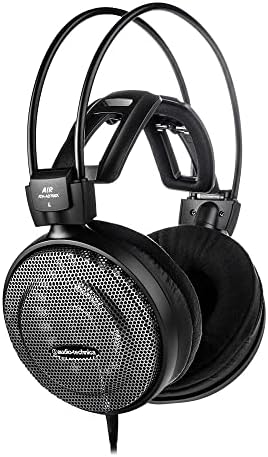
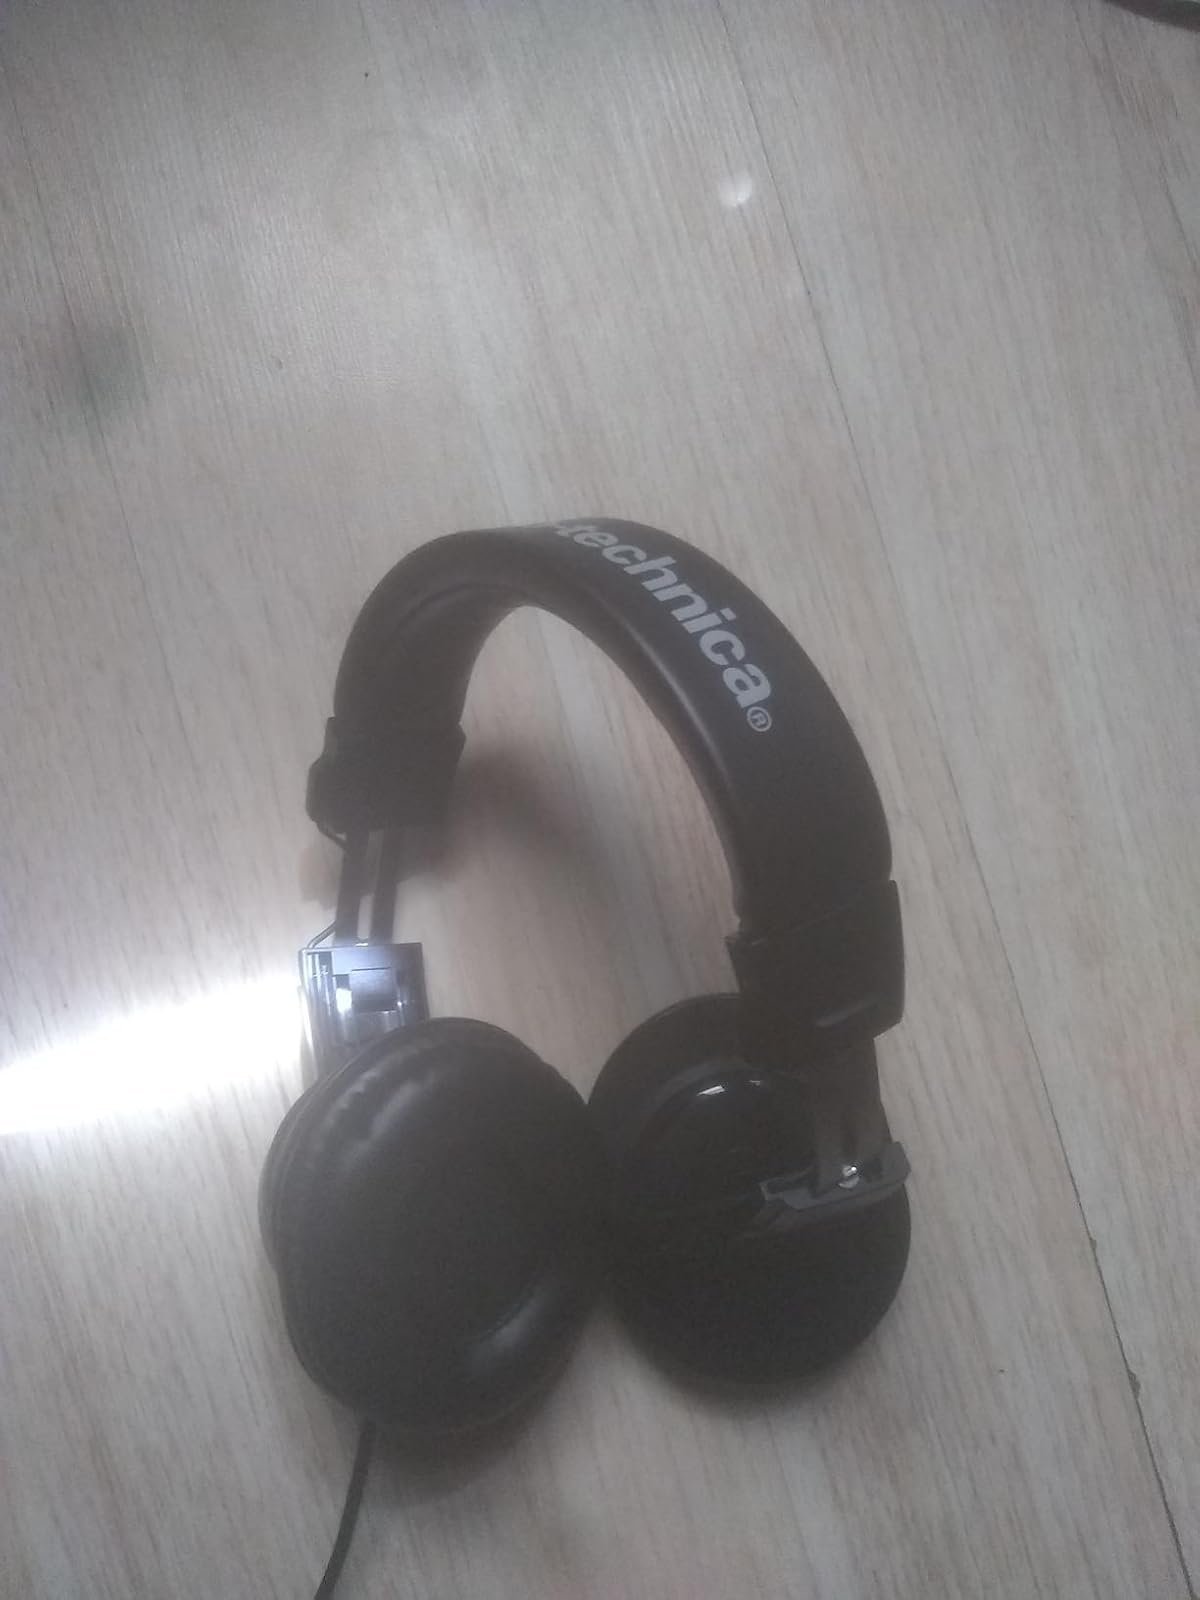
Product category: headphones
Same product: no